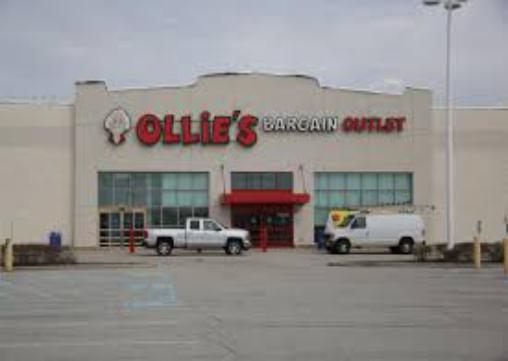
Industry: Others